1996 World Monuments Watch

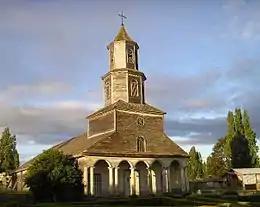
The Churches of Chiloé in Chile are a unique architectural phenomenon in the Americas and one of the most prominent buildings of Chilota architecture.

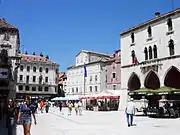
The historic center of Split, centered on Diocletian’s splendid palace, is today the cultural heart of the Croatian city.

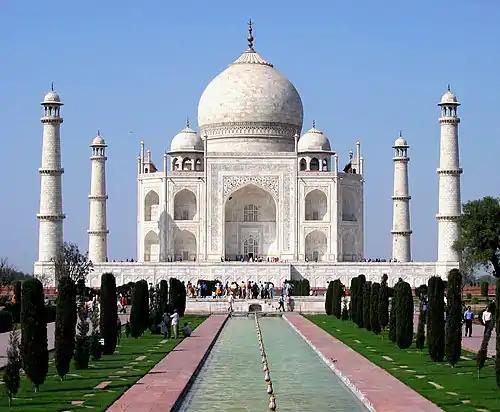
India’s Taj Mahal is considered the finest example of Mughal architecture.

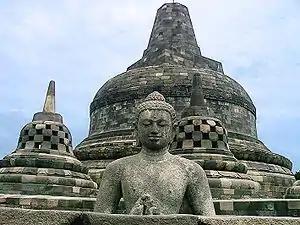
Borobudur, a shrine to the Lord Buddha and a place for Buddhist pilgrimage, is Indonesia's single most visited tourist attraction.

The following countries/territories have multiple sites entered on the 1996 Watch List, listed by the number of sites: